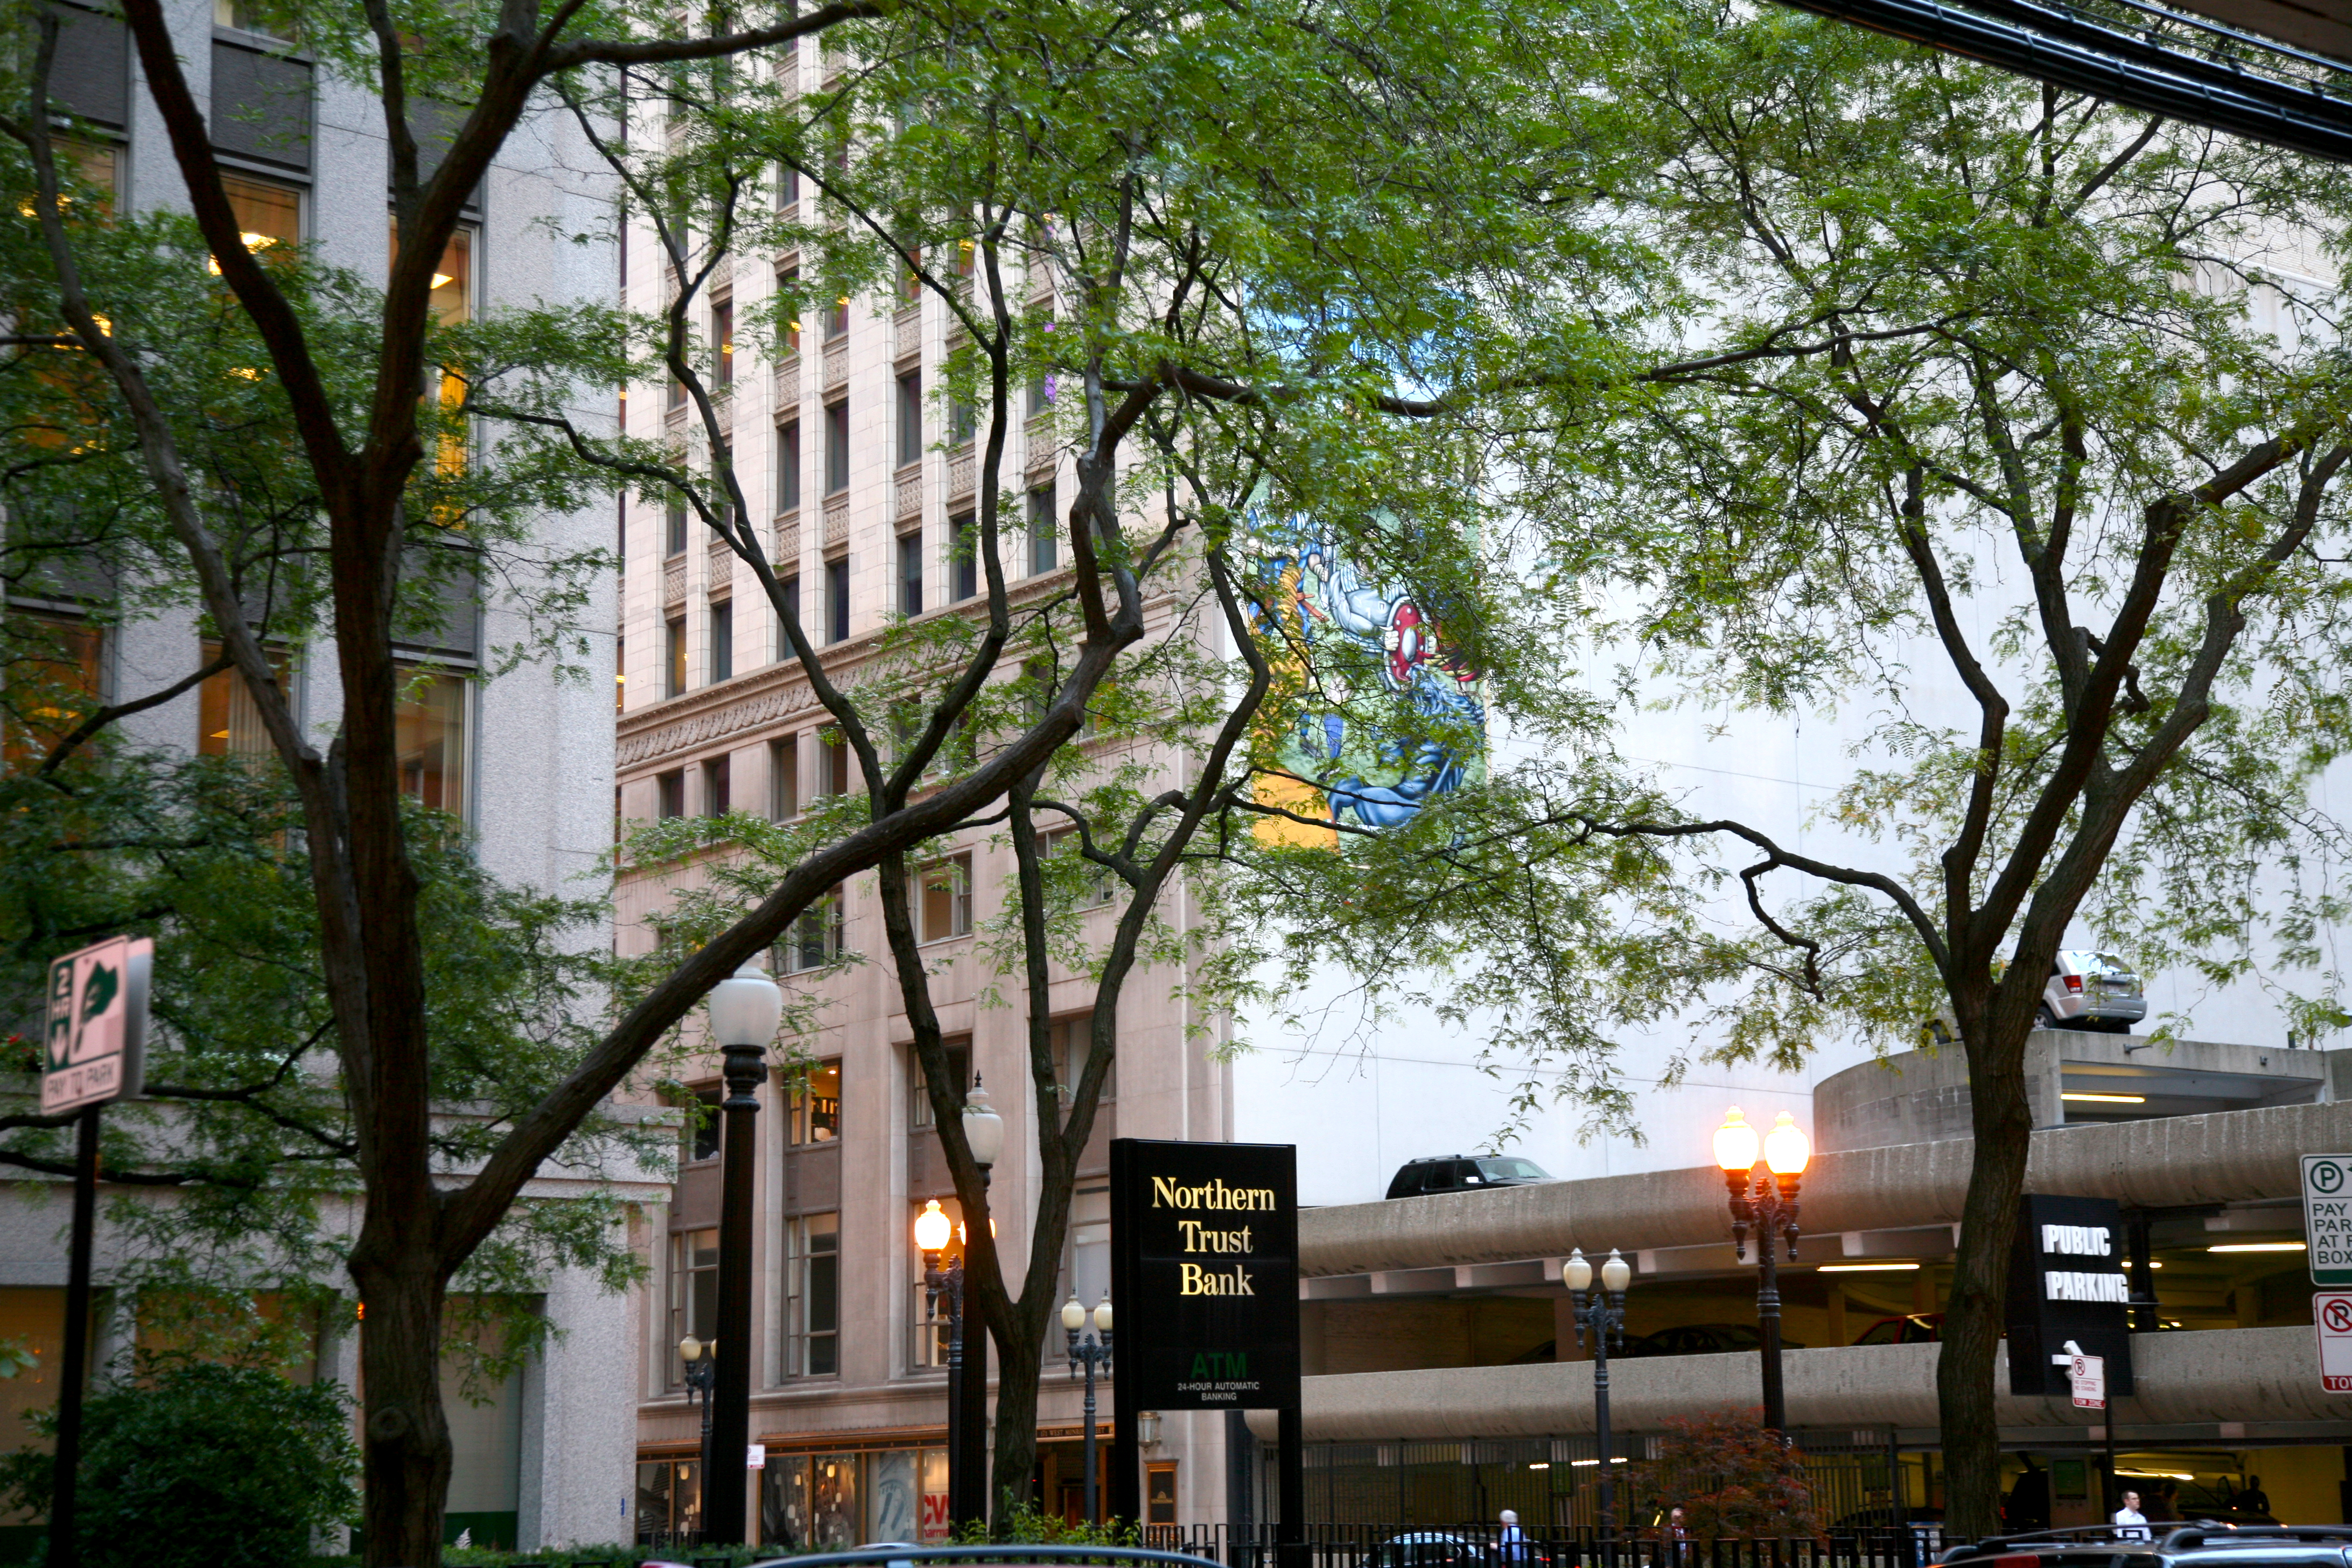
tree, architecture, street, building, city, downtown, plaza, chicago, 5d, acacia, loop, neighbourhood, northerntrustbank, urban area